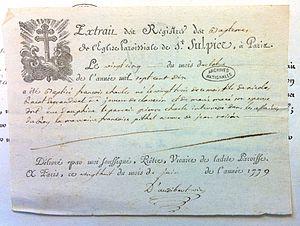
Extrait d'acte de baptême de François Charles Racot de Grandval
Charles-François Racot de Grandval, né le 23 octobre 1710 à Paris où il est mort le 23 septembre 1784, est un acteur et dramaturge français. Il est le fils de Nicolas Racot de Grandval.